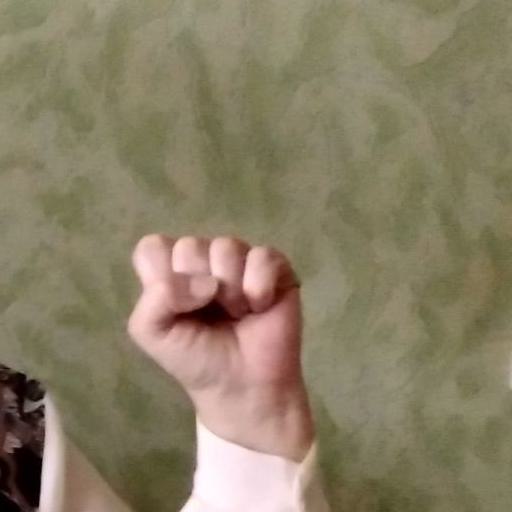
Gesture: fist